Describe the emotion expressed in this image:  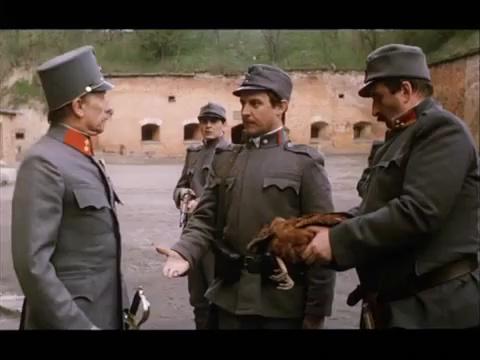
This person displays Pain, valence and arousal with low intensity.